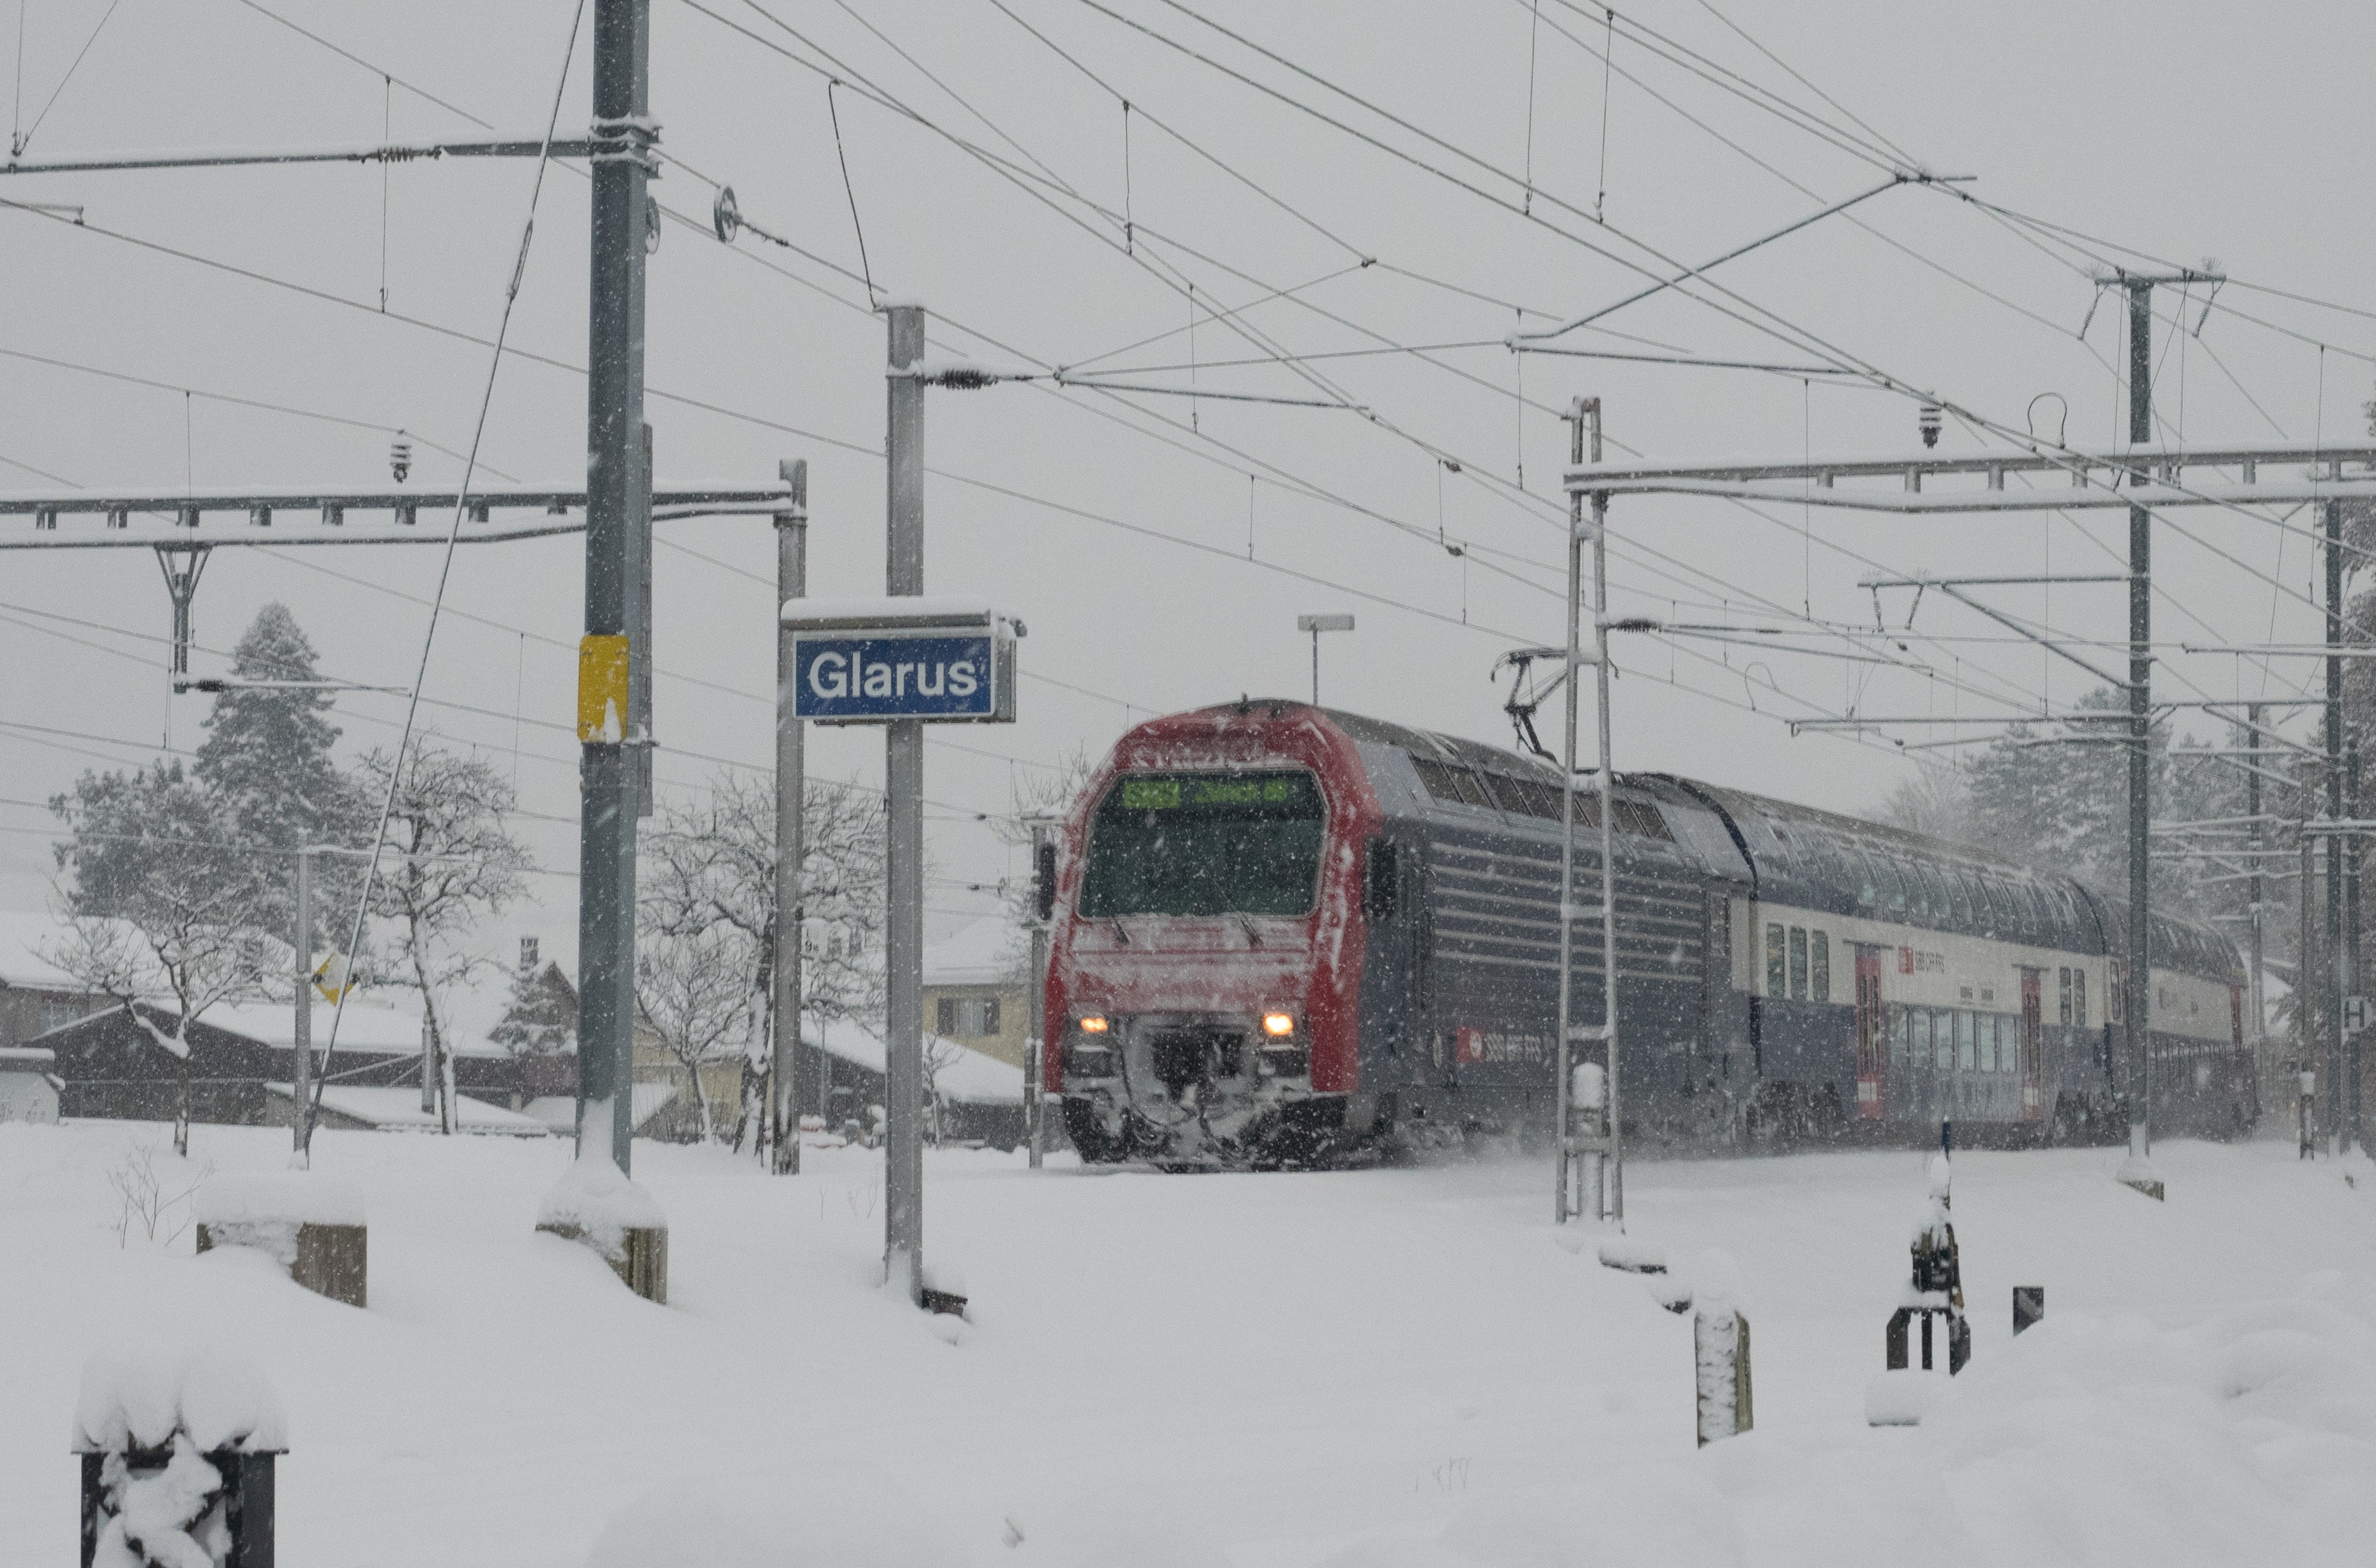
snow, winter, train, transport, vehicle, weather, glarus, switzerland, blizzard, wintry, sbb, s bahn, swiss federal railways, snow flurry, geological phenomenon, winter storm